Silas Soule

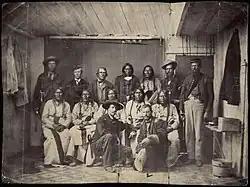
Capt. Soule (kneeling front row, far right) with Major Edward W. Wynkoop (front row, left) and Southern Cheyenne Chief Black Kettle at the Camp Weld meeting September 28, 1864.

Later in 1860, Soule—along with his brother William, and a cousin—was restless, and went west to the gold fields in Colorado where he dug for gold and worked in a blacksmith shop. In December 1861, after the start of the Civil War, Soule enlisted in Company K; 1st Colorado Infantry, and took part in the New Mexico campaign of 1862, including the key Battle of Glorieta Pass. In November 1864, he was assigned the command of Company D, 1st Colorado Cavalry Regiment.